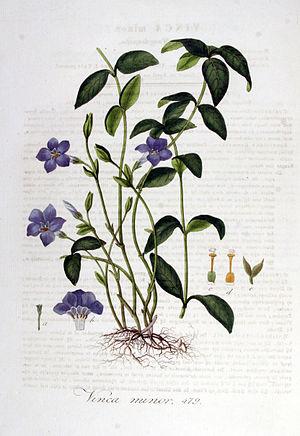
Les pervenches sont un genre de plantes vivaces herbacées de la famille des Apocynacées. Les différentes espèces de ce genre sont des plantes couvre-sol à feuillage persistant. Elles sont remarquables par leur floraison printanière, généralement d'un bleu bien particulier, toutefois les cultivars créés par les horticulteurs peuvent présenter d'autres teintes.